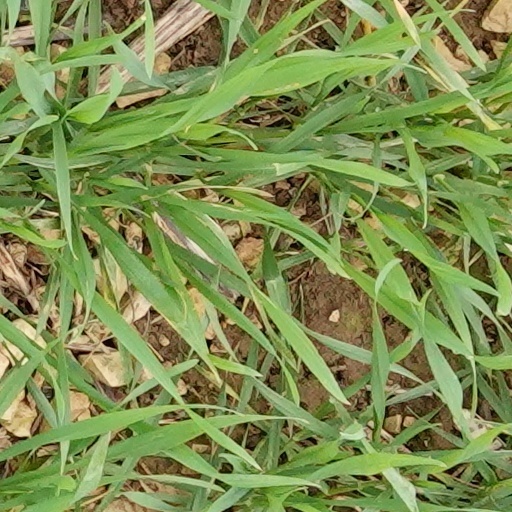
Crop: wheat